The Grove (Jefferson, Texas)

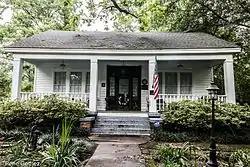
The Grove (Stilley-Young House)

The Grove (also known as the Stilley–Young House), located in Jefferson, Texas, is an 1861 historic home that is listed on the National Register of Historic Places, and is a Recorded Texas Historic Landmark. The house has also been called the most haunted place in Texas. The Grove's history dates back to the 19th century, when the property was purchased and the house that became known as "The Grove" was built. The Grove has been featured in the television series "If Walls Could Talk" on cable channel HGTV and was chosen "as one of the top twelve most haunted houses in America" by "This Old House". The Grove was also named as one of the "eight scariest places in Texas" by "Texas Monthly" magazine. The house was also shown in William Shatner's "Weird or What?" in 2012. Additionally, The Grove was featured on "" "Texas Highways" magazine has featured The Grove several times, including in articles "Haunted Places in Texas" from October 1997 and "Haunted Jefferson" from October 2008.